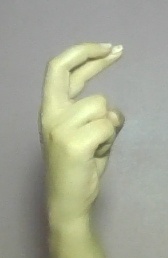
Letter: zay